Eiji Okuda

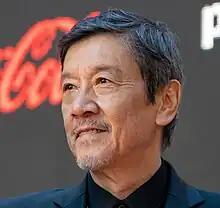
Okuda in 2023

is a Japanese actor and film director. Born in Kasugai, Aichi, he was nominated for the Best Actor award at the 1990 Japanese Academy Awards for his performance in "Sen no Rikyu". He won the award for best actor at the 37th Blue Ribbon Awards for "Like a Rolling Stone".